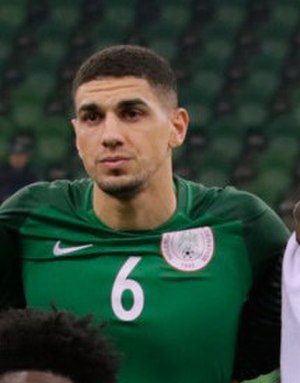
Leon Balogun
Leon-Aderemi Balogun, er en tysk/nigeriansk fodboldspiller, som spiller for Brighton i Englands Premier League.